Flash memory

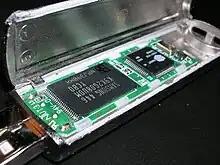
A disassembled USB flash drive in 2005. The chip on the left is flash memory. The controller is on the right.

Flash memory is an electronic non-volatile computer memory storage medium that can be electrically erased and reprogrammed. The two main types of flash memory, NOR flash and NAND flash, are named for the NOR and NAND logic gates. Both use the same cell design, consisting of floating-gate MOSFETs. They differ at the circuit level, depending on whether the state of the bit line or word lines is pulled high or low; in NAND flash, the relationship between the bit line and the word lines resembles a NAND gate; in NOR flash, it resembles a NOR gate.